Nervii

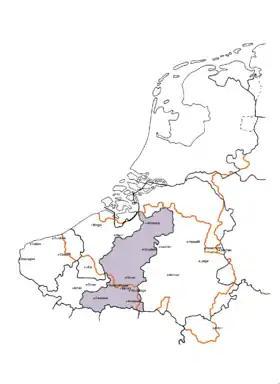
The medieval diocese of Cambrai was based upon the Roman civitas of the Nervii.

During the Roman era, the original chief city of the Nervian civitas was at Bagacum, (Gaulish: "Bāgācon", from "bagos" 'beech'). The city was founded to the south of the traditional Nervian territory and is now known as Bavay, a town in France near the Belgian border. The forum has been excavated. The town was founded in c.30 BC and rapidly became a centre of Roman civilization. Towns belonging to the Nervian territory were "Fanum Martis" (Famars), and Geminiacum (Liberchies).